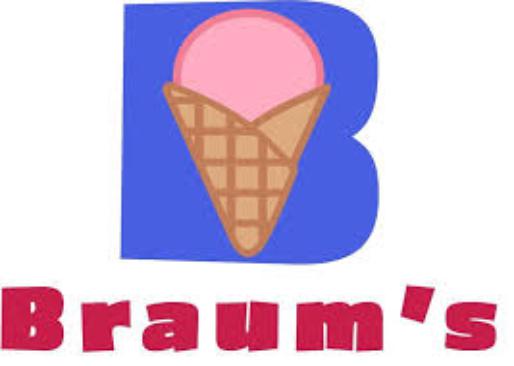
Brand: Braum's
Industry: Food